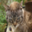
Label: cat